East End of London

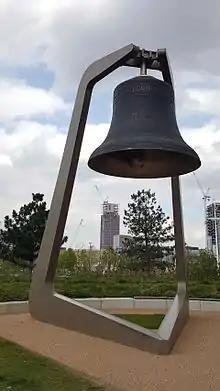
The Olympic Bell, at the London Stadium, close to the East End.

Historically, the high death rates experienced in cities has meant they needed inward migration to maintain their level of population. Inward migration has maintained and increased the area's large population, which has in turn become a source of people moving to settle in other areas.